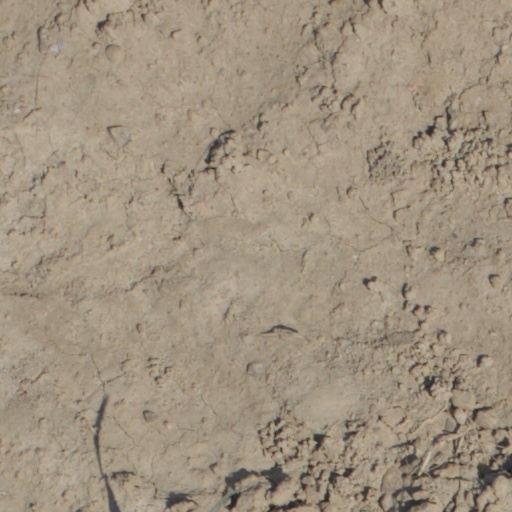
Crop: wheat